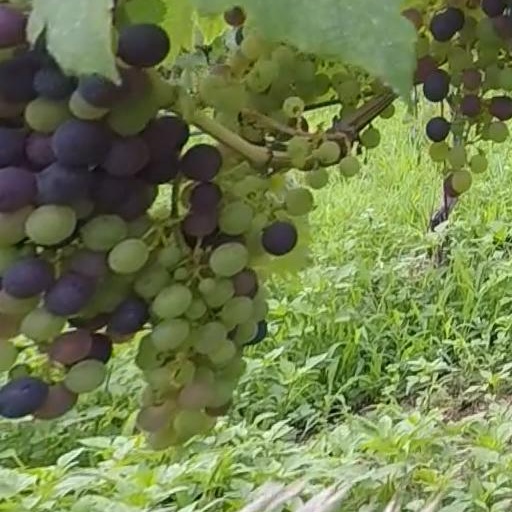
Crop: grape